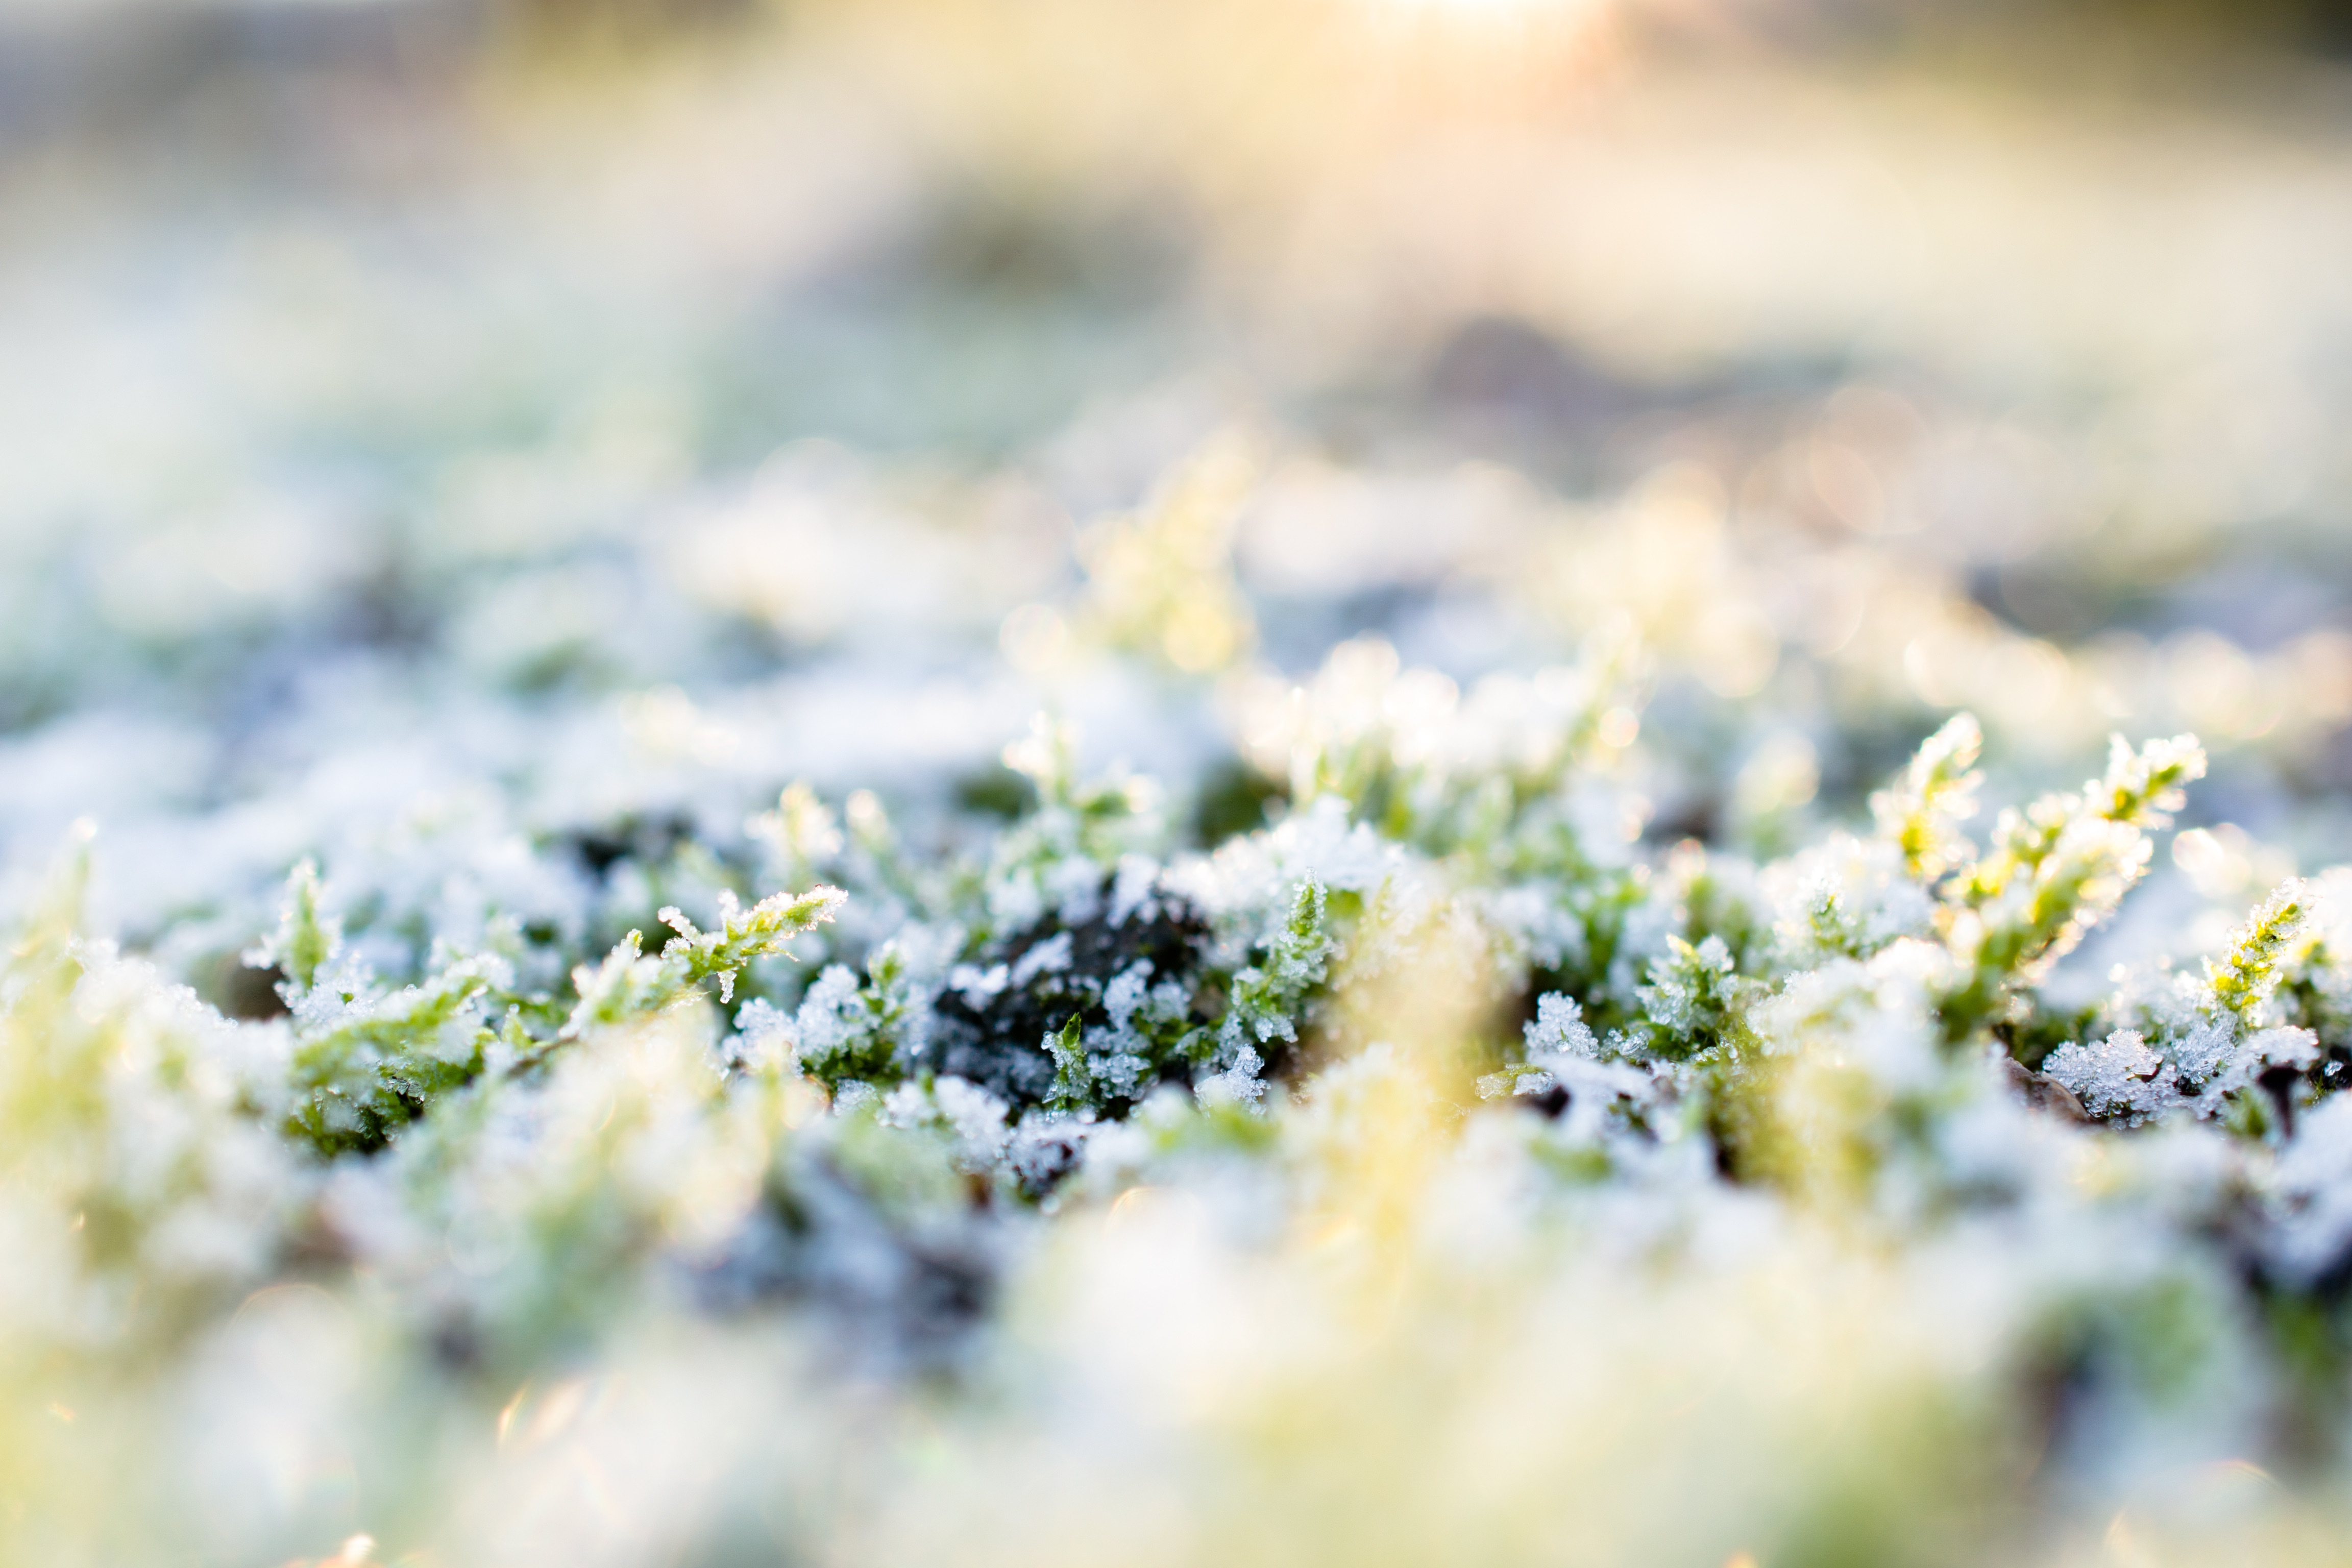
nature, grass, branch, plant, photography, sunlight, morning, leaf, flower, frost, green, autumn, yellow, flora, close up, macro photography